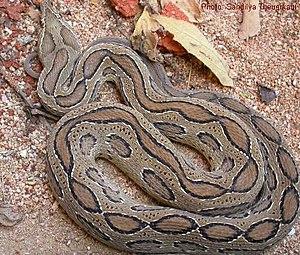
Daboia russelii est une espèce de serpents de la famille des Viperidae qui se rencontre en Asie du Sud.